Igor Sutyagin

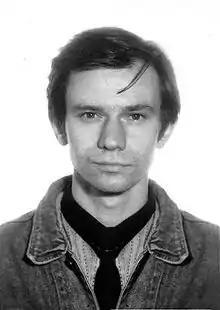
Sutyagin in the 1990s

Igor Vyacheslavovich Sutyagin (born 17 January 1965) is a Russian arms control and nuclear weapons specialist. In 1998, he became the head of the subdivision for Military-Technical and Military-Economic Policy at the Institute for US and Canadian Studies of the Russian Academy of Sciences in Moscow, where he worked before he was arrested for treason on accusations he had given information to a British company, although he had no access to classified documentation as a civilian researcher. Sutyagin spent 11 years in prison on espionage charges and was released by Russia in 2010 in exchange for the release of a group of spies arrested in the United States.